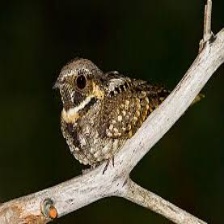
Species: EASTERN WIP POOR WILL
Scientific name: ANTROSTOMUS VOCIFERUS